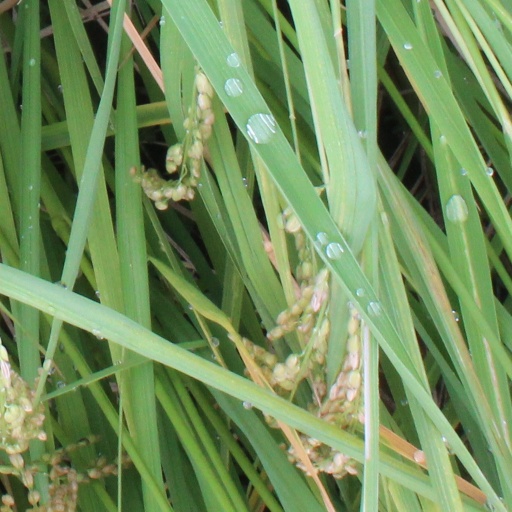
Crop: rice